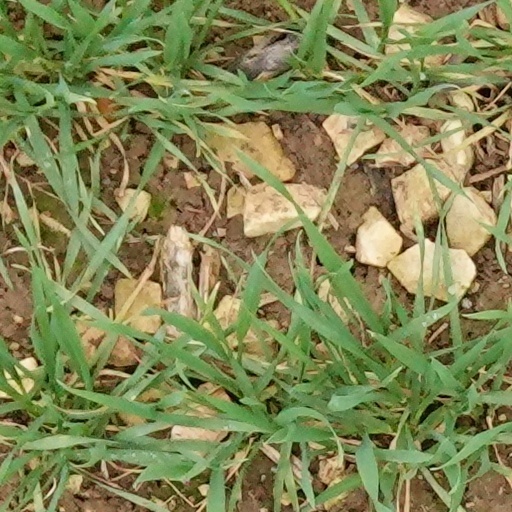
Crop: wheat